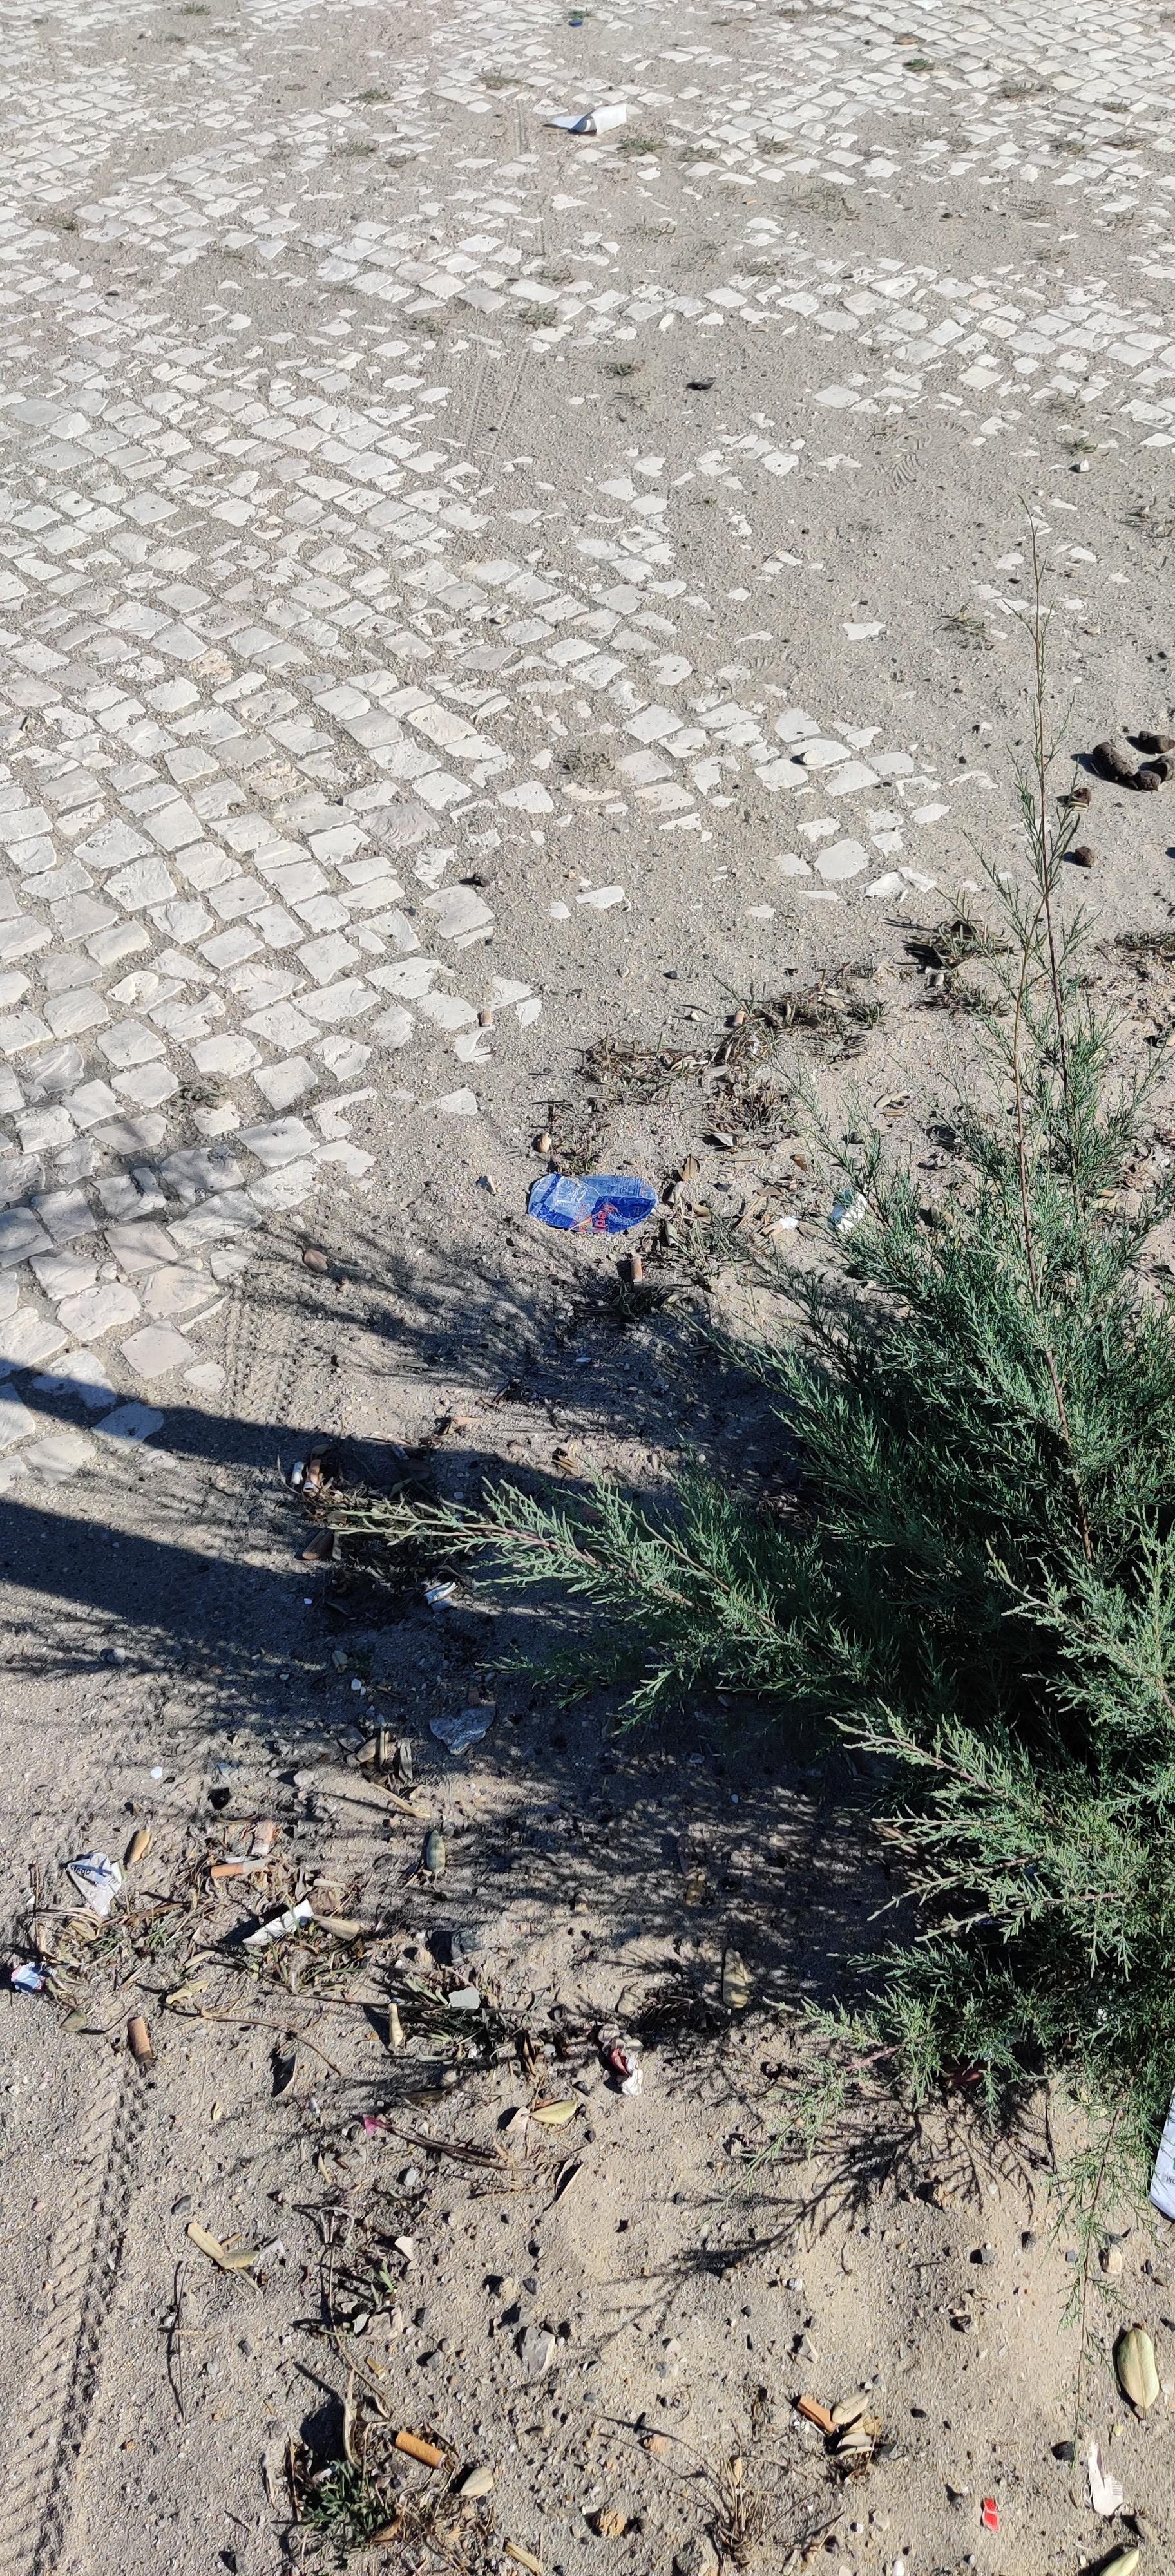
Object: Normal paper (Paper)

Object: Drink can (Can)

Object: Cigarette (Cigarette)

Object: Cigarette (Cigarette)

Object: Cigarette (Cigarette)

Object: Cigarette (Cigarette)

Object: Cigarette (Cigarette)

Object: Cigarette (Cigarette)

Object: Cigarette (Cigarette)

Object: Cigarette (Cigarette)

Object: Cigarette (Cigarette)

Object: Cigarette (Cigarette)

Object: Cigarette (Cigarette)

Object: Cigarette (Cigarette)

Object: Cigarette (Cigarette)

Object: Unlabeled litter (Unlabeled litter)

Object: Unlabeled litter (Unlabeled litter)

Object: Unlabeled litter (Unlabeled litter)

Object: Unlabeled litter (Unlabeled litter)

Object: Unlabeled litter (Unlabeled litter)

Object: Other plastic wrapper (Plastic bag & wrapper)